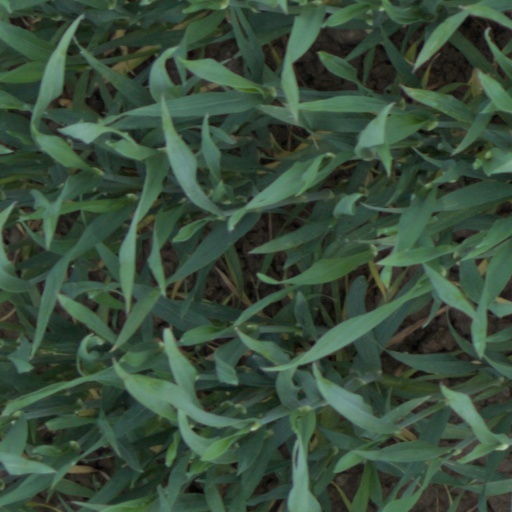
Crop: wheat